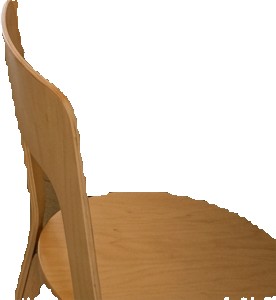
Surface category: chair